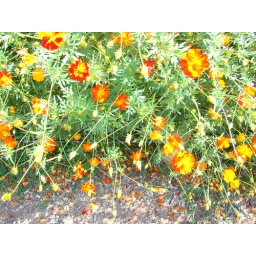
Flowers in the Hama-Rikyu Detached Garden near Tsukiji fish market